Stroock & Stroock & Lavan

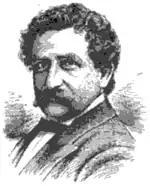
M. Warley Platzek

The firm was founded in New York City in 1876 by M. Warley Platzek at 176 Broadway as a solo practice. In 1886, associate Moses J. Stroock joined the firm, followed ten years later by his younger brother, Sol M. Stroock. In 1907, when Platzek left for the New York Supreme Court, the firm was renamed Stroock & Stroock. Two years later, the firm moved to 30 Broad Street, adjacent to the New York Stock Exchange, and began cultivating its long-standing relationships with Wall Street’s major financial companies.